Second Phase Offensive

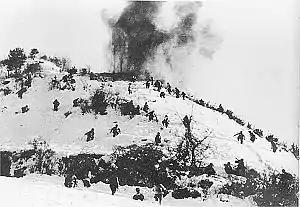
Chinese advance on a U.S./UN position. "Contrary to popular belief the Chinese did not attack in 'human waves', but in compact combat groups of 50 to 100 men".

Peng's strategy for the Second Phase Offensive was to lure the UN forces into advancing northward into a trap with Chinese forces on all sides of them. That strategy would shorten the supply lines of the logistics-challenged Chinese forces and disperse the UN advancing forces. The Chinese would be familiar with the territory and the UN transportation and supply lifelines would be longer and more vulnerable to attack by guerrillas. Peng reasoned that if the PVA forces could destroy two or three UN divisions, the character of the war would change to the benefit of China and North Korea.